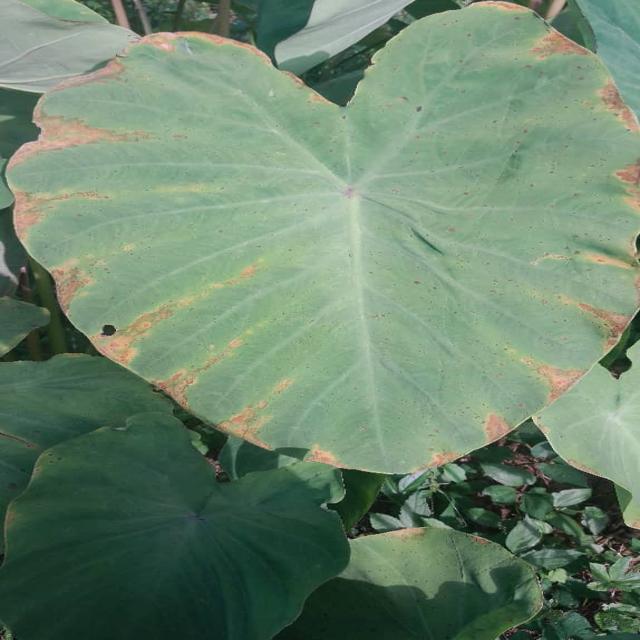
Label: Mid_Blight